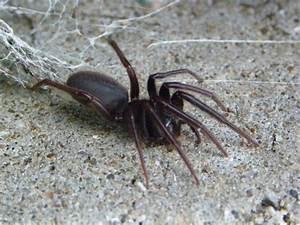
spider